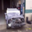
Label: automobile